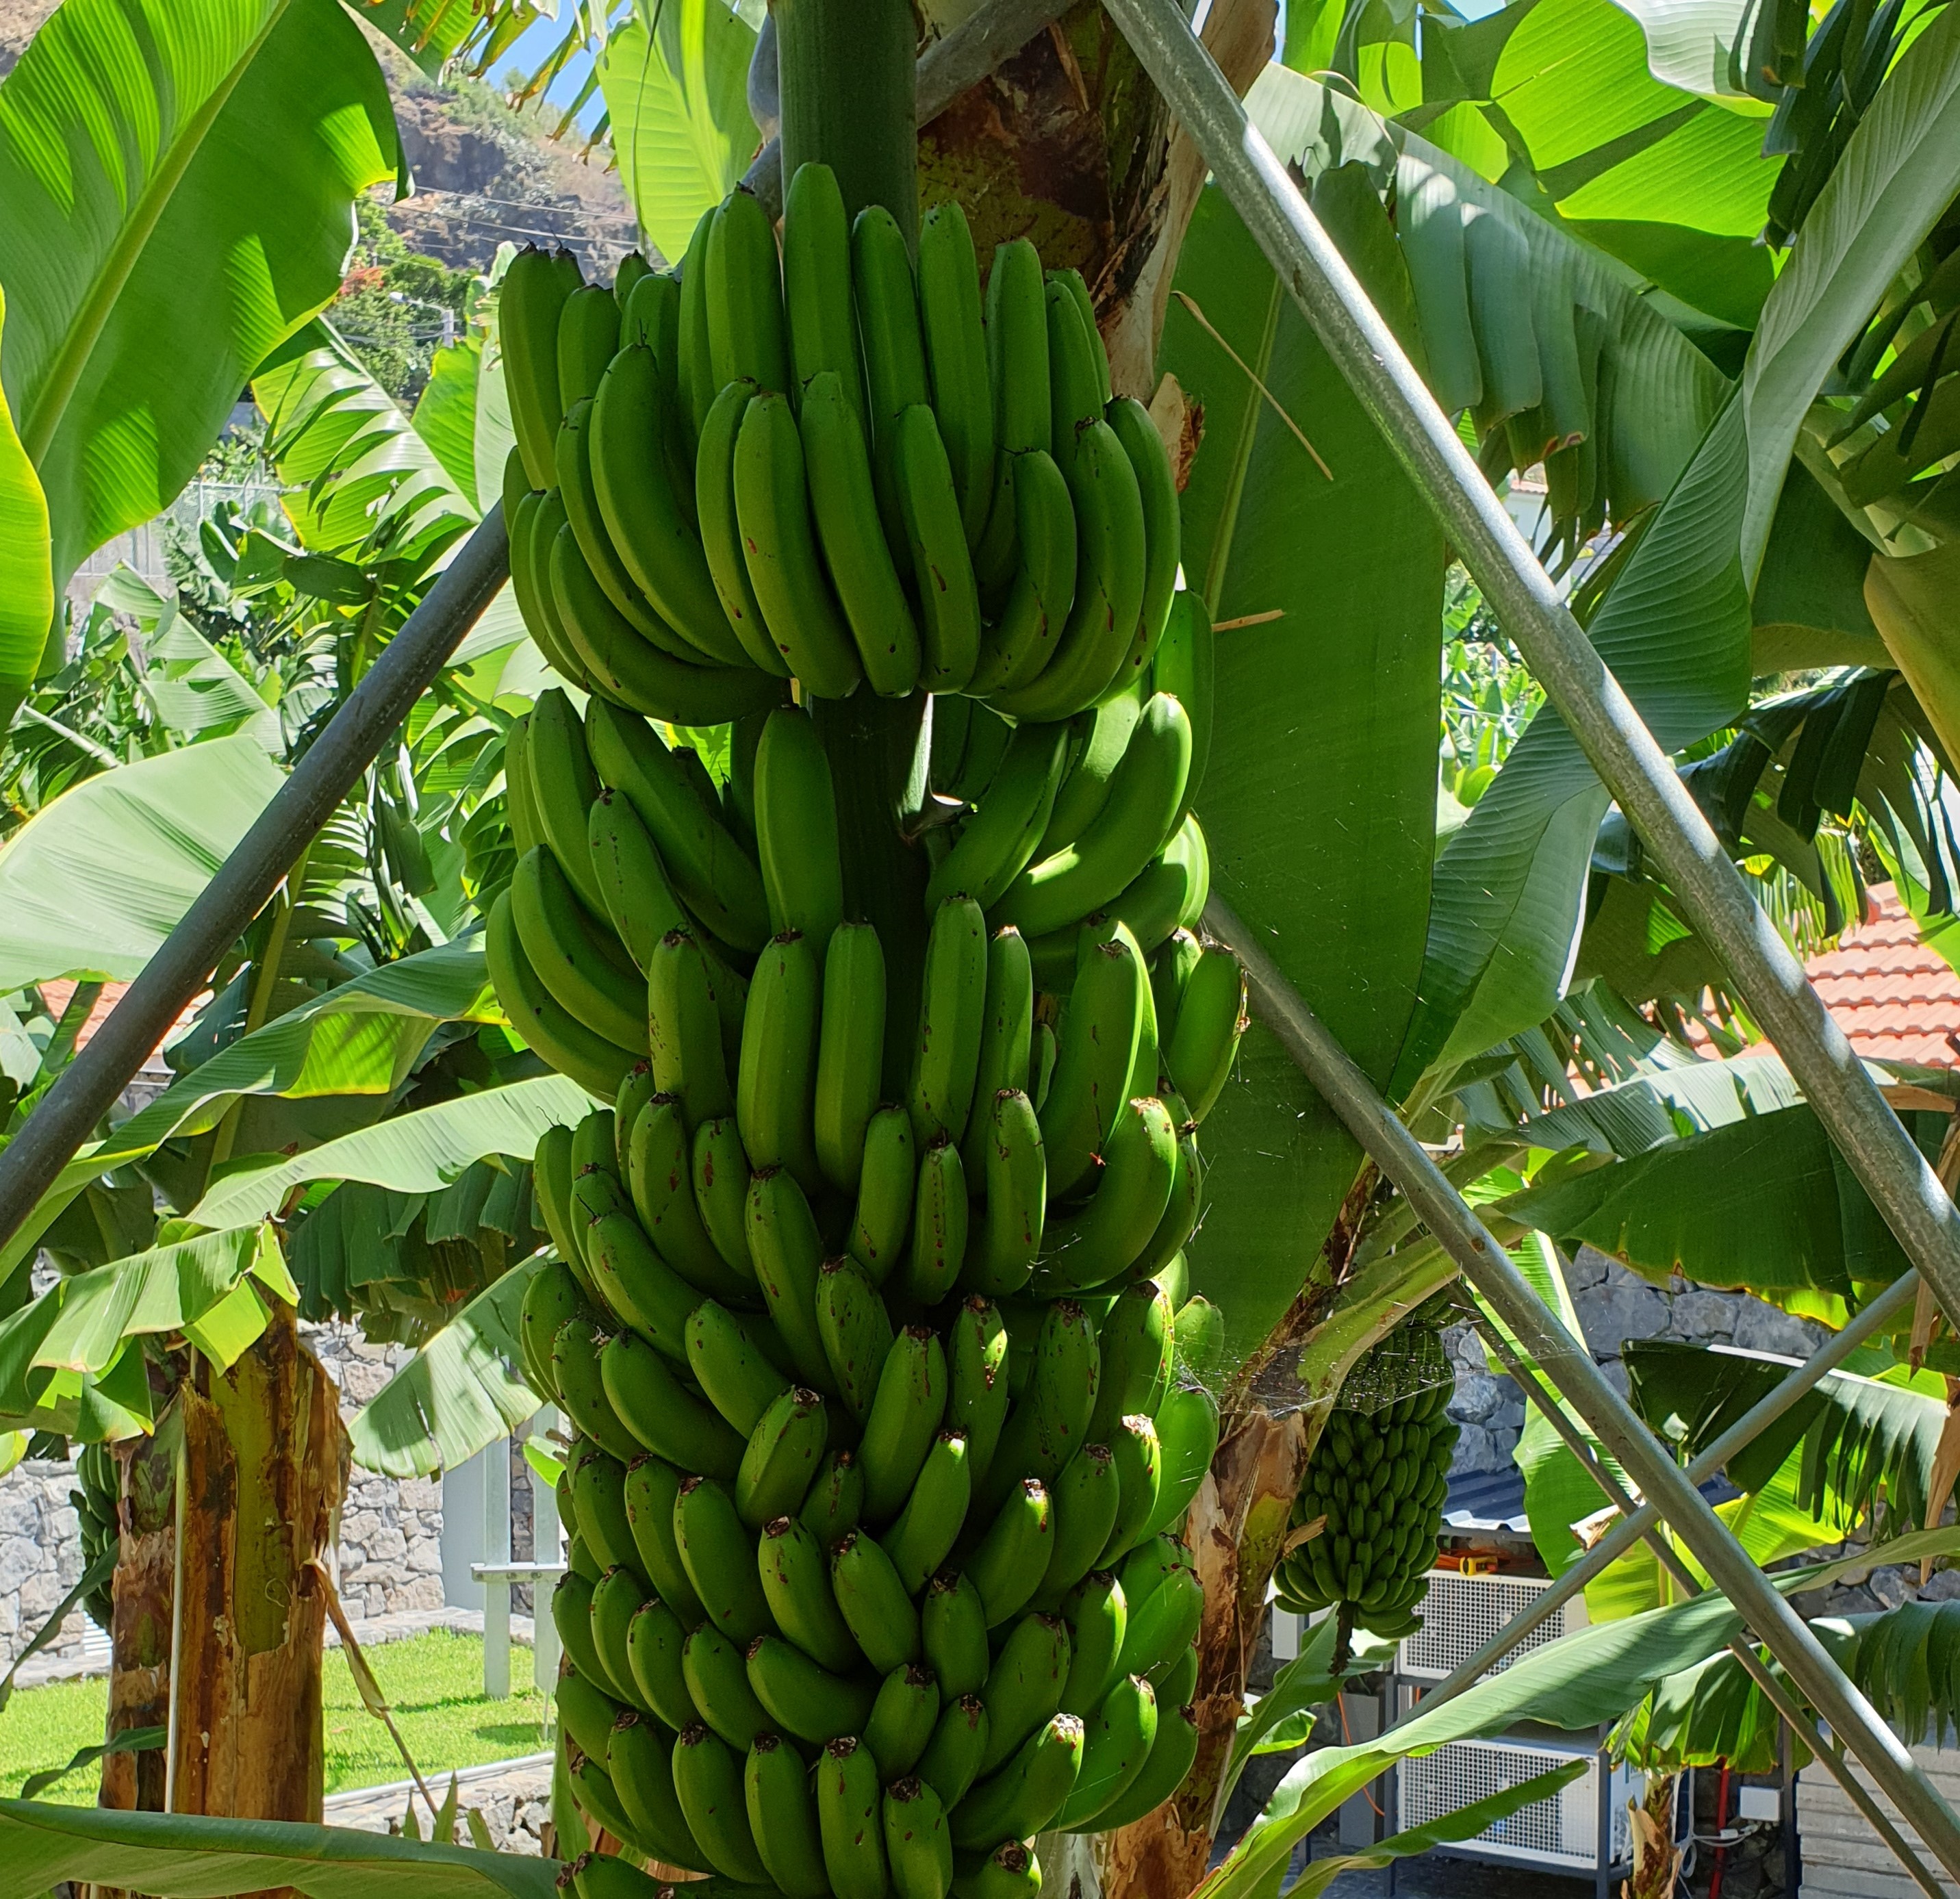
Label: Keep